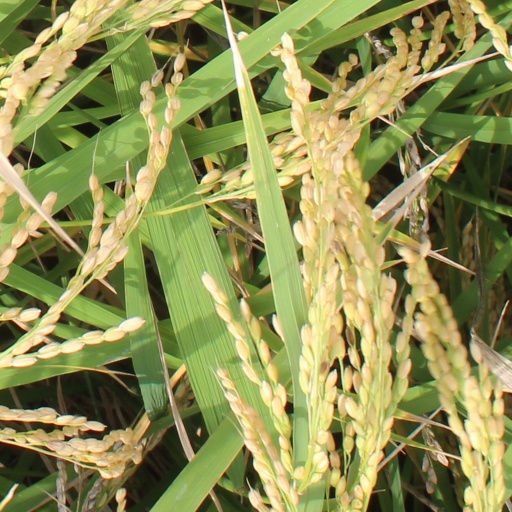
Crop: rice